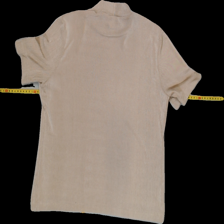
View: back
Type: Top
Category: Ladies
Brand: Not Applicable
Colors: Beige
Material: 100% Poly
Pattern: Checkered print
Cut: C-collar
Size: 42
Season: All
Trend: No trend
Stains: Yes
Price range: 50-100
Recommended usage: Reuse